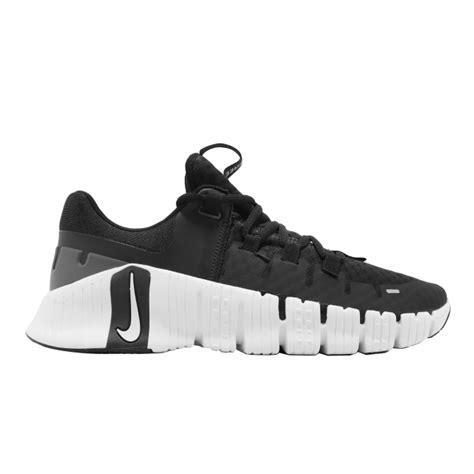
Brand: Nike
Model: Free Metcon 5